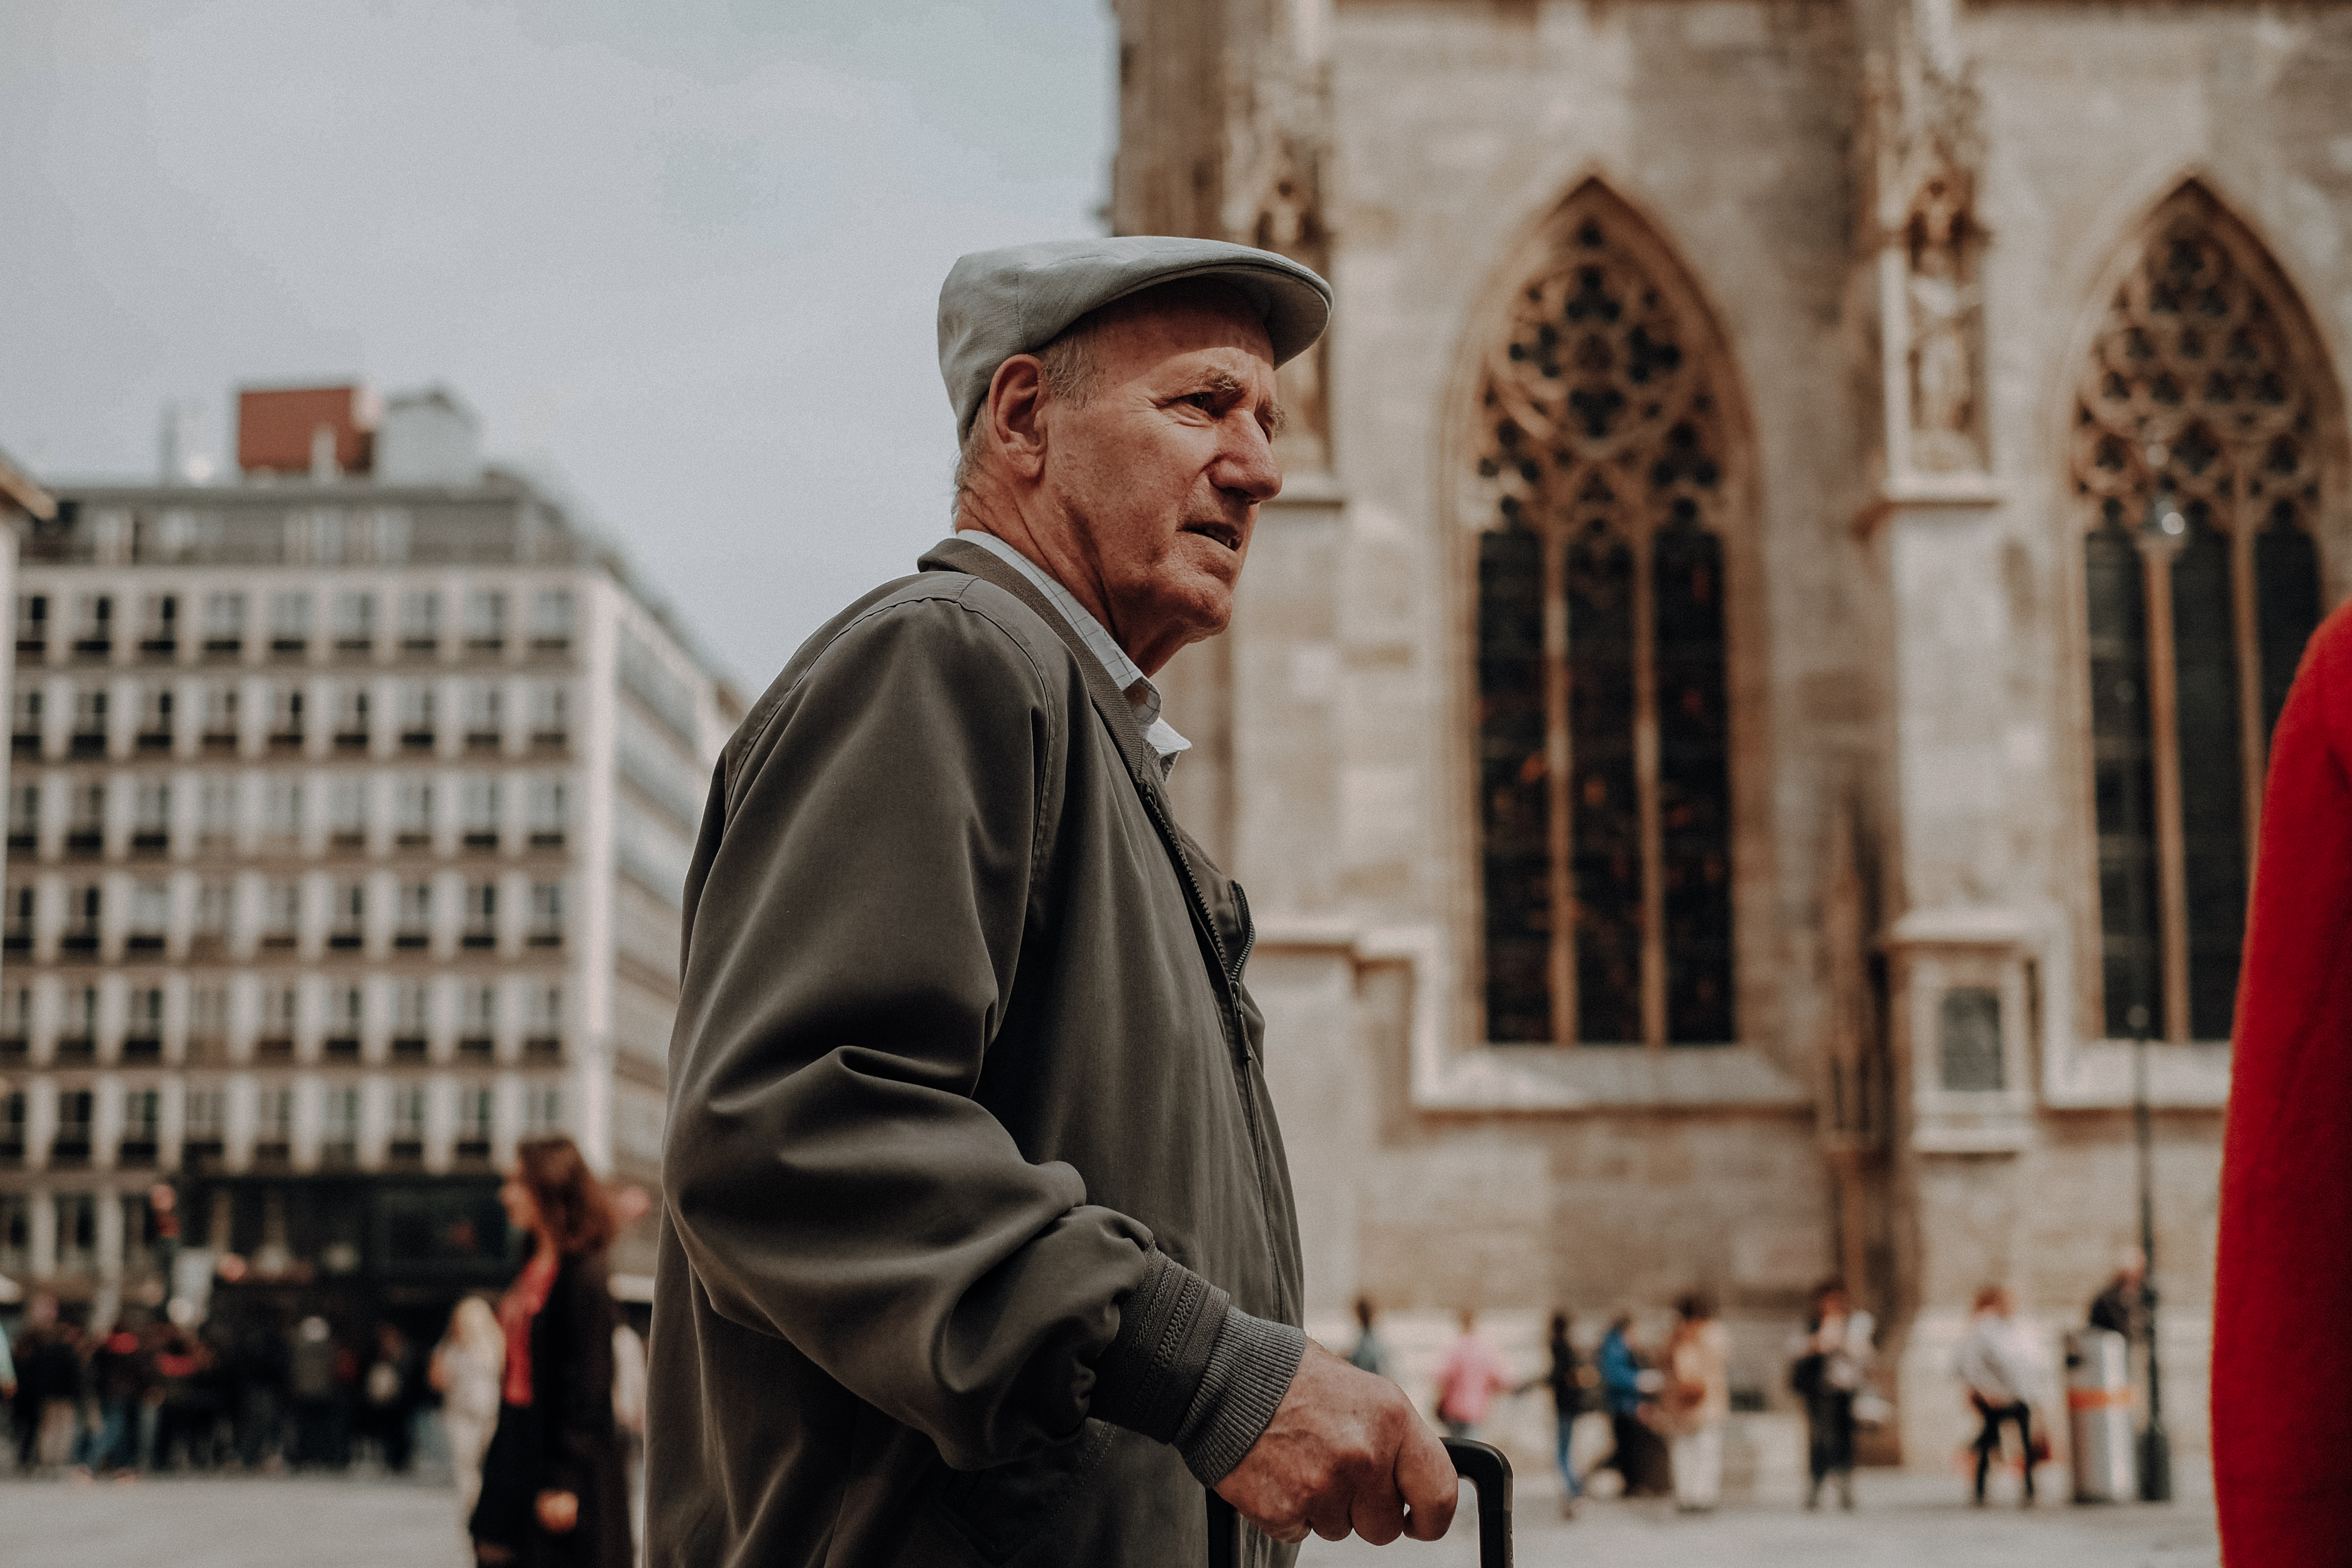
standing, human, architecture, tourism, street, temple, city, pedestrian